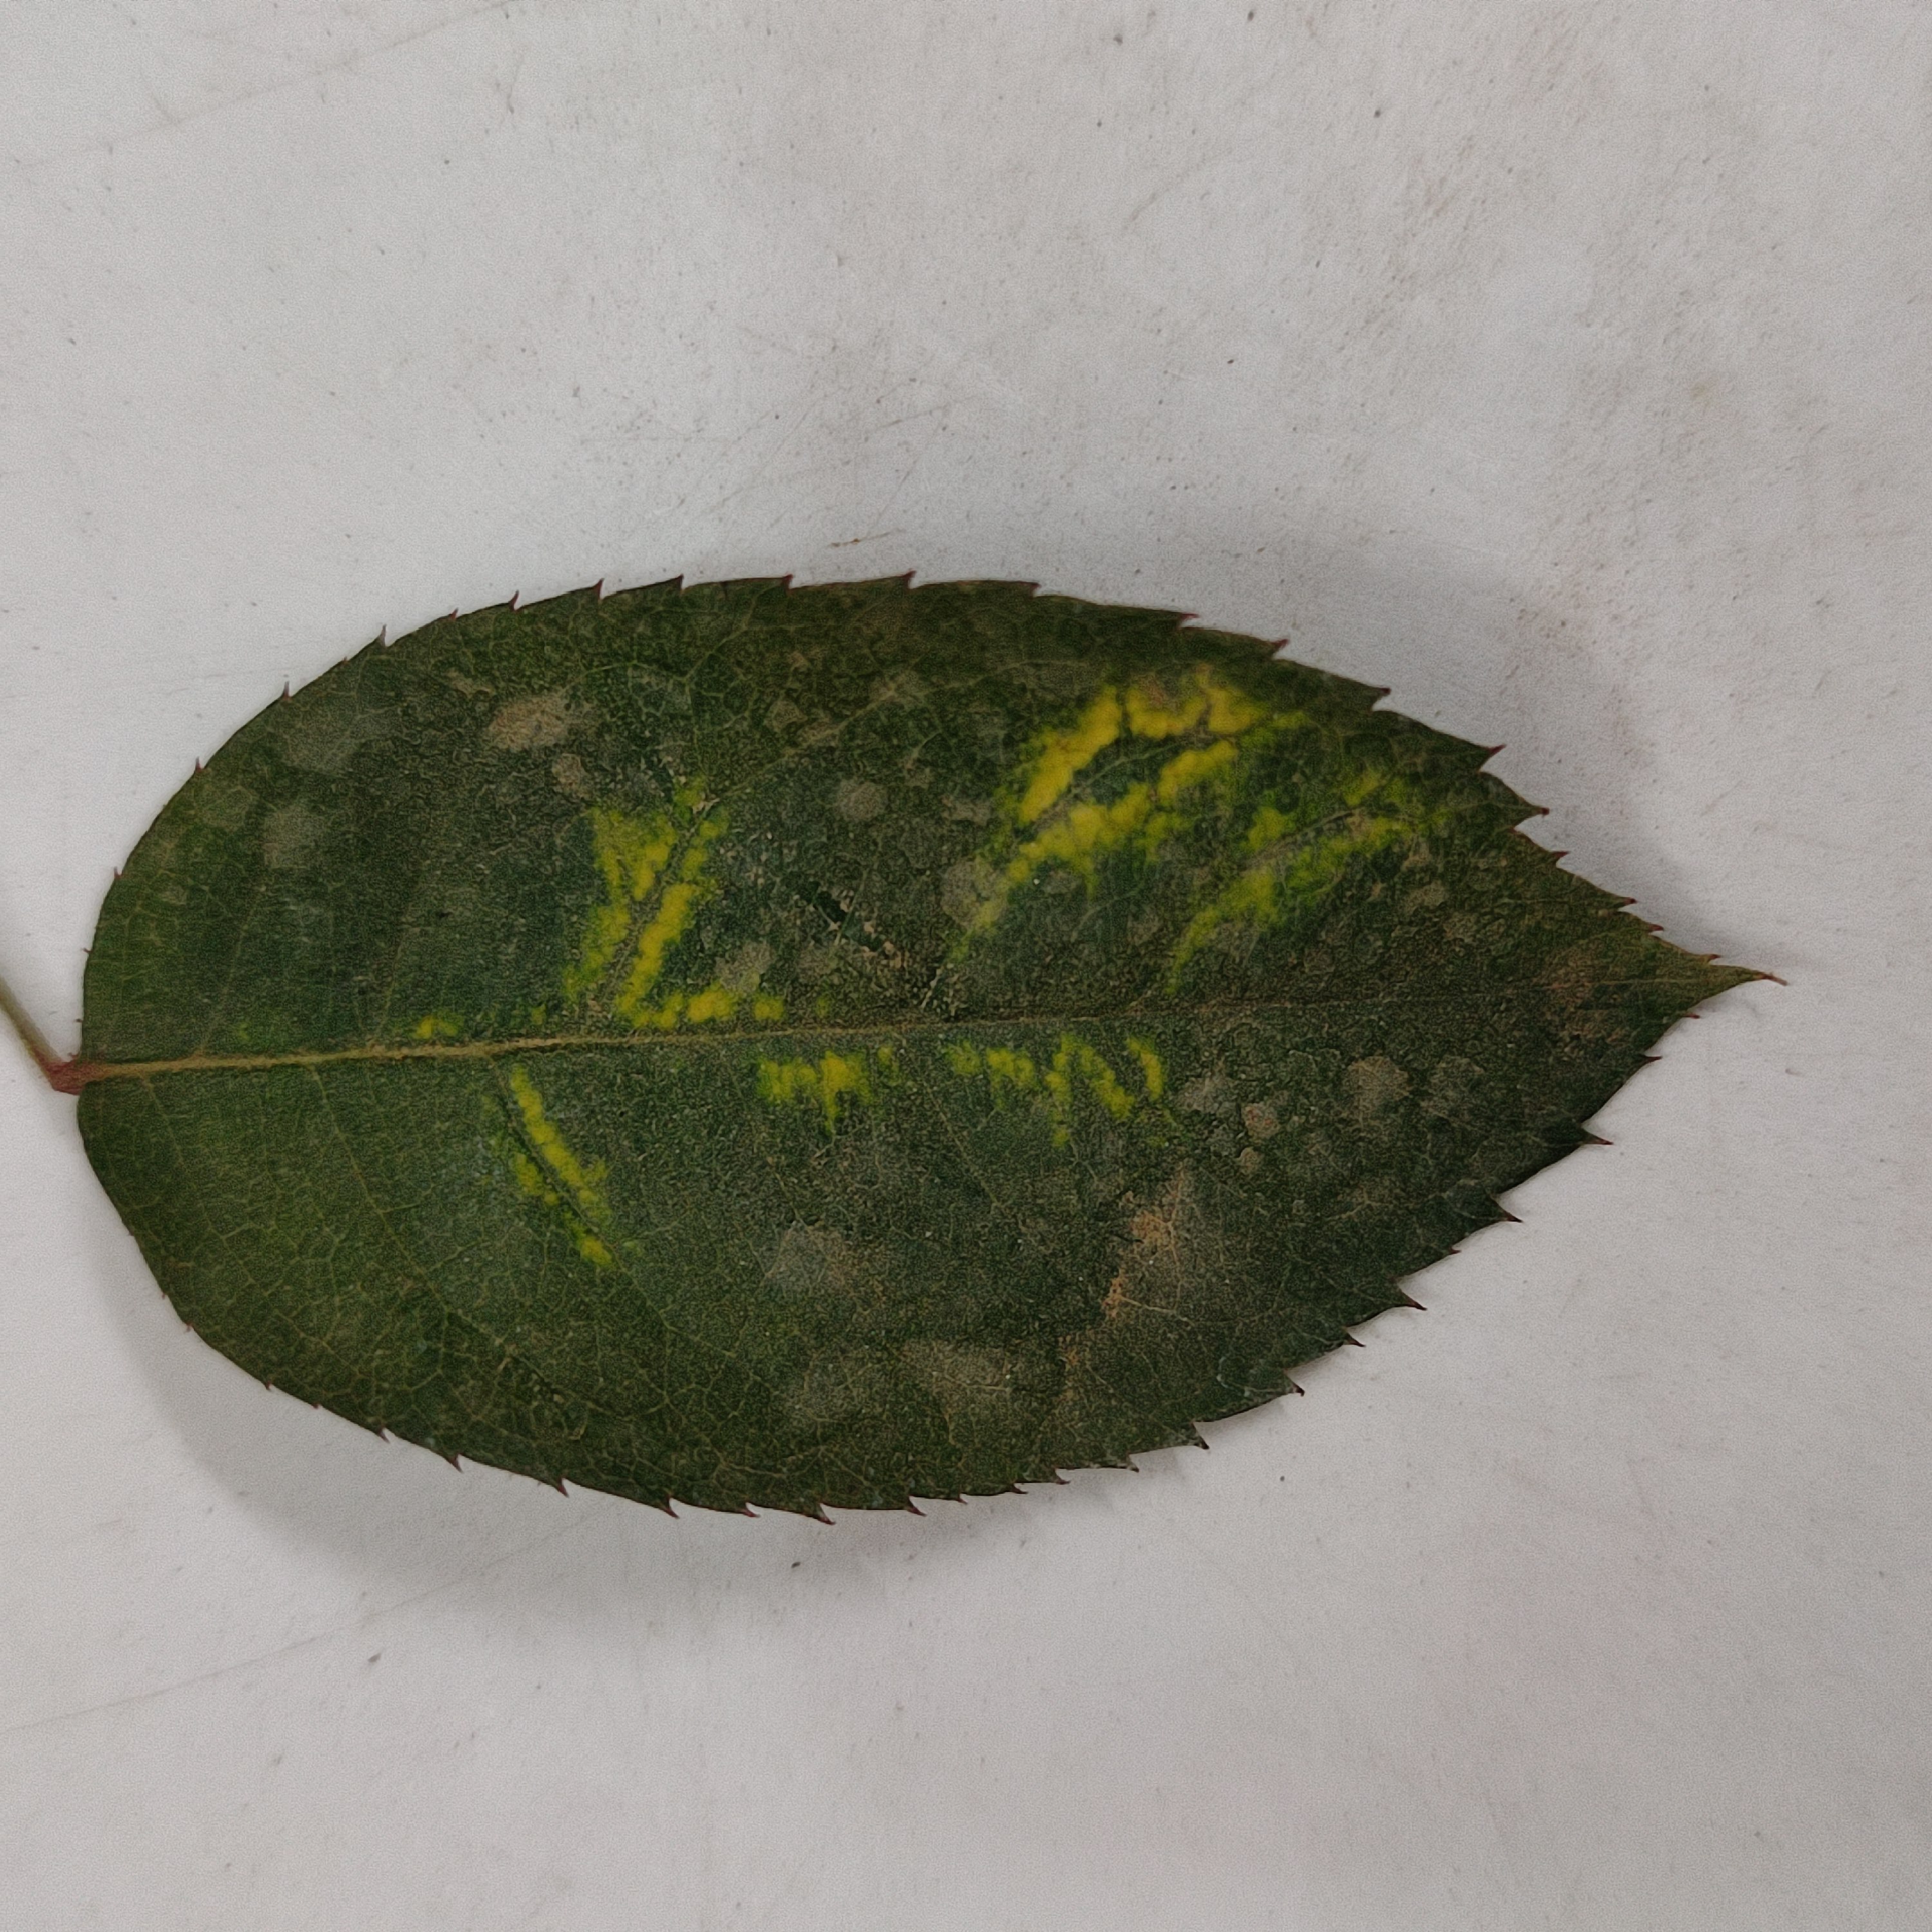
Label: Yellow Mosaic Virus